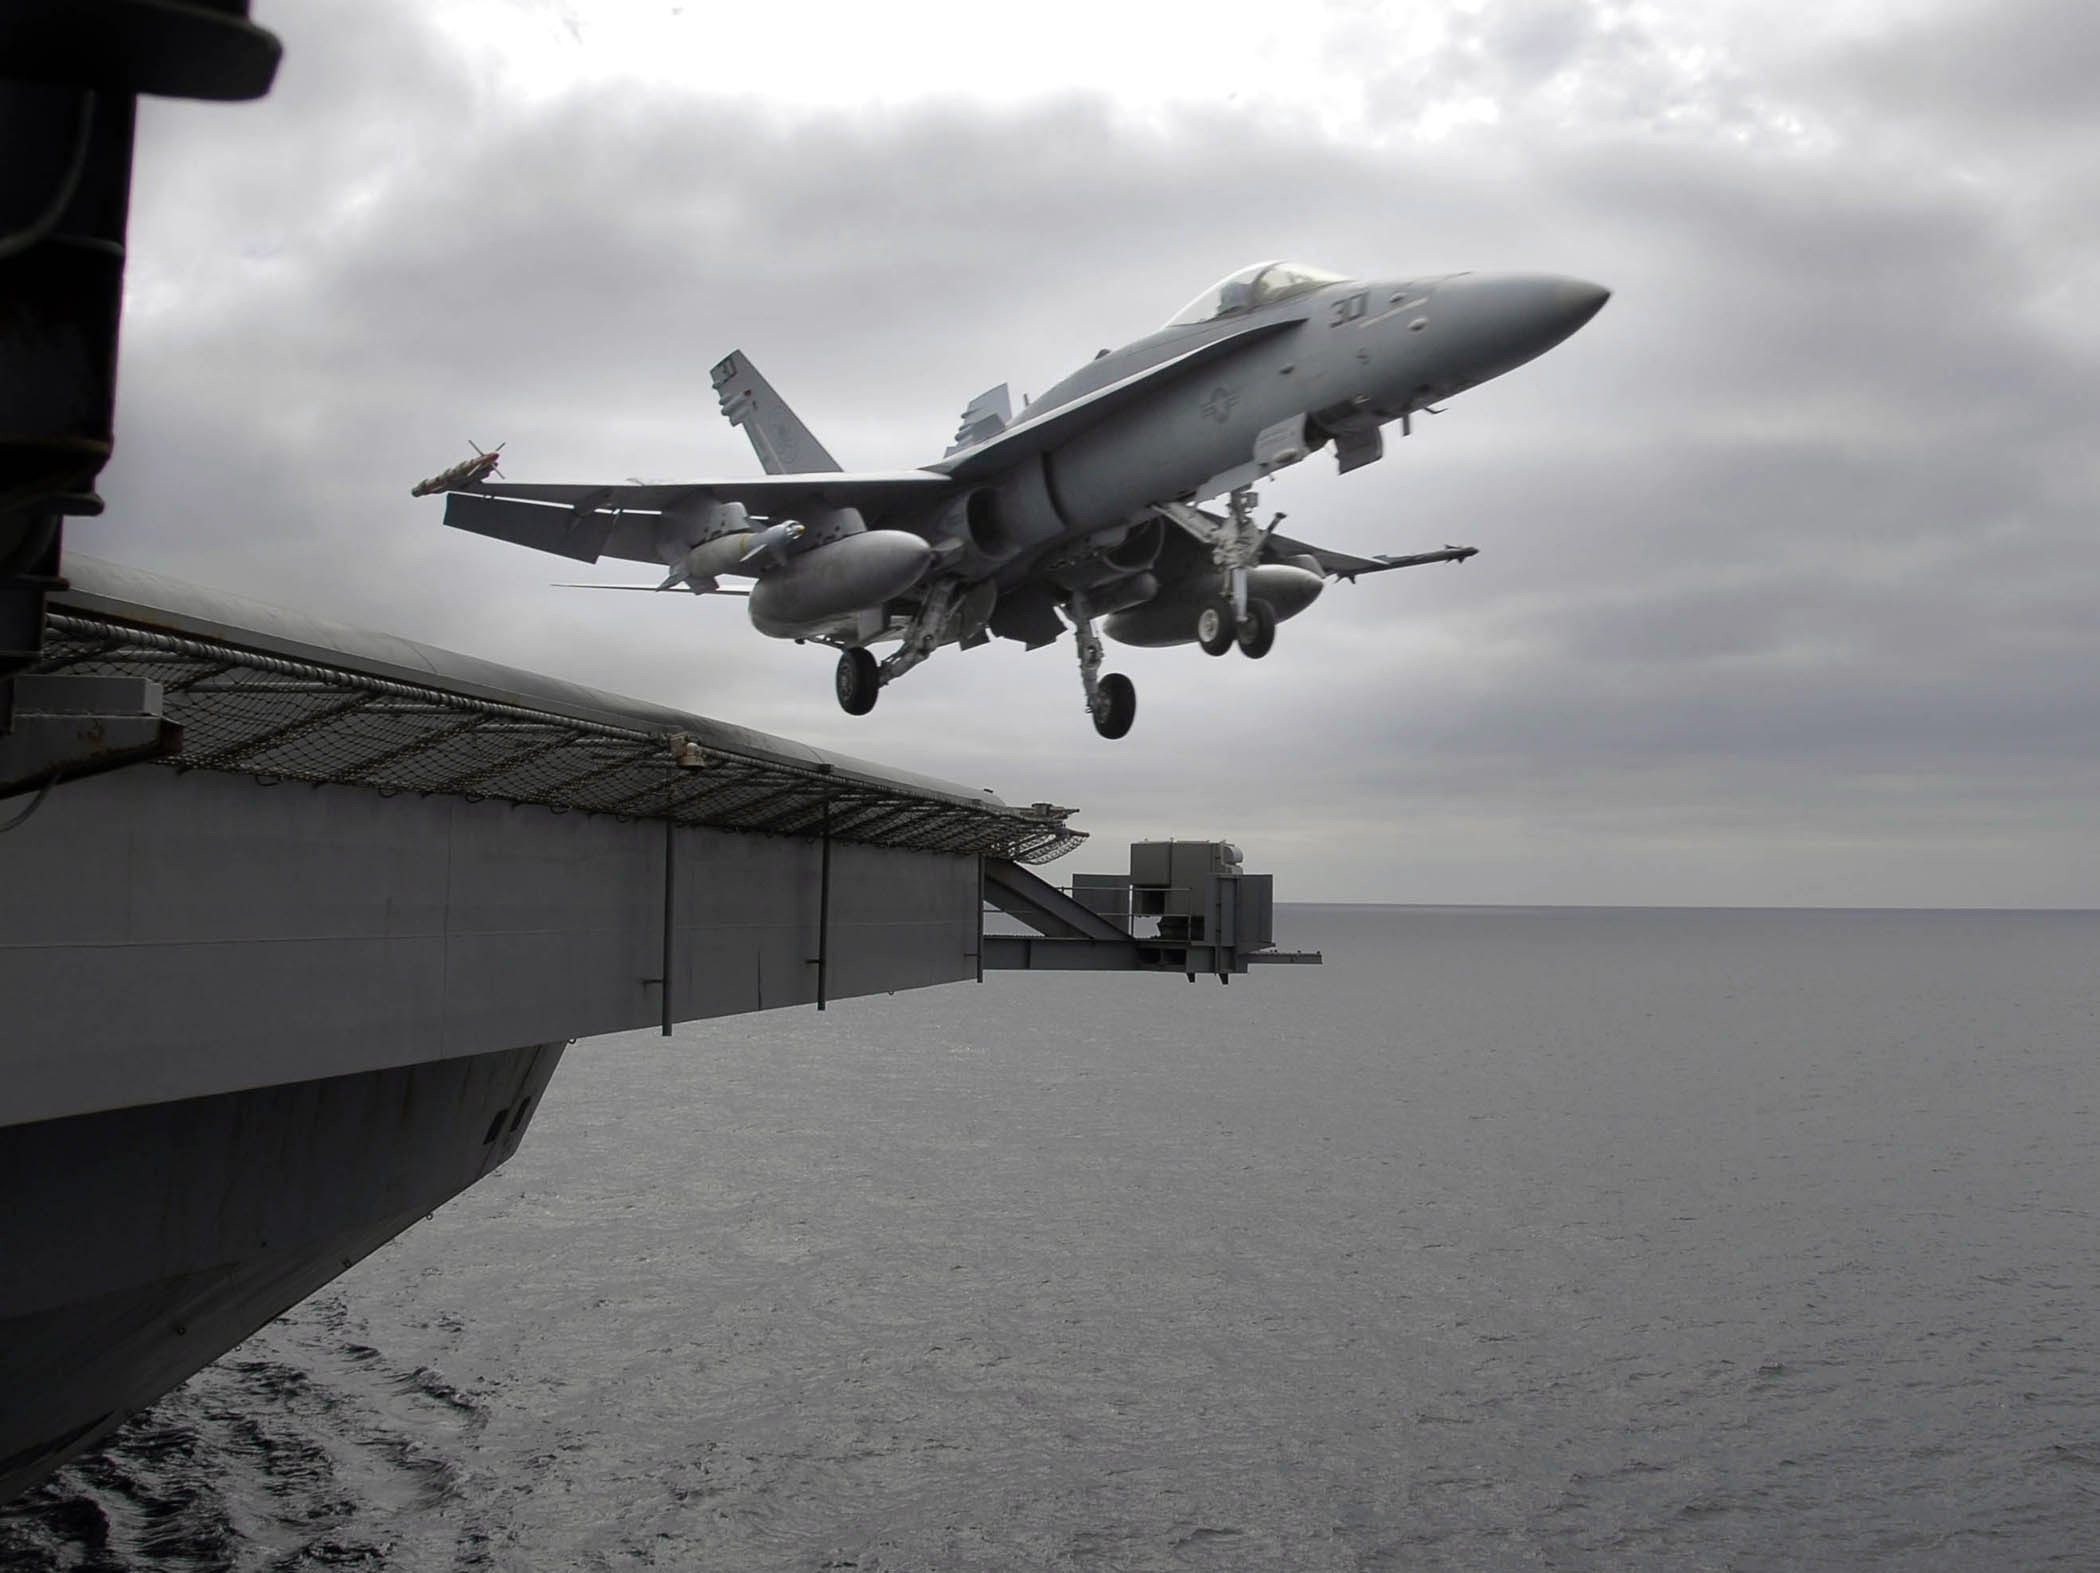
sea, ocean, wing, ship, airplane, plane, aircraft, military, jet, vessel, vehicle, airline, aviation, flight, launch, nautical, airliner, maritime, takeoff, screenshot, air force, jet aircraft, boeing 777, aircraft carrier, fighter aircraft, military aircraft, f 18, super hornet, atmosphere of earth, wide body aircraft